PAF Camp Badaber

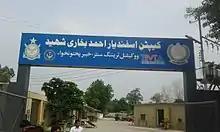
Captain Asfandyar Ahmed Bokhari Shaheed Vocational Training Institute, KPK

Chief Minister Pervez Khattak inaugurated the Captain Isfandyar Ahmad Bukhari Shaheed Vocational Training Centre at the Pakistan Air Force (PAF) Base Badaber on July 14, 2016.